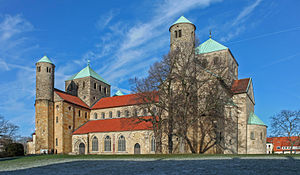
Hildesheim
Kirken Michaeliskirche er en af de flotteste tyske kirker i romansk stil
Hildesheim er en by i den tyske delstat Niedersachsen. Den ligger omkring 30 kilometer sydøst for Hannover. Indbyggertallet er omkring 103.000.